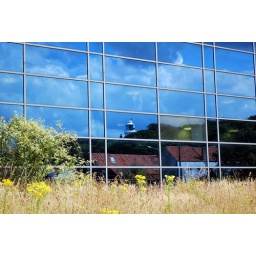
Lowestoft lighthouse reflected in the glass of the birdseye factory.